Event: Nepal Earthquake
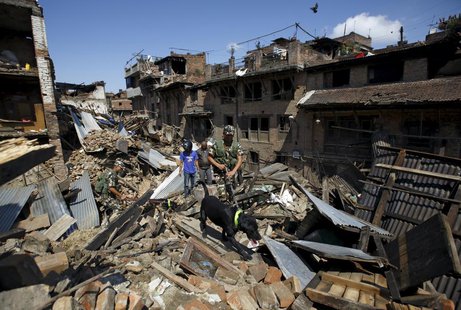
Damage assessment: damage